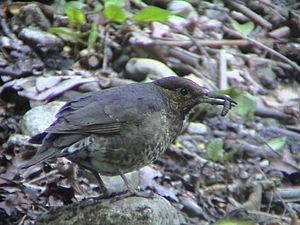
La Grive montagnarde est une espèce de passereau de la famille des Turdidae.